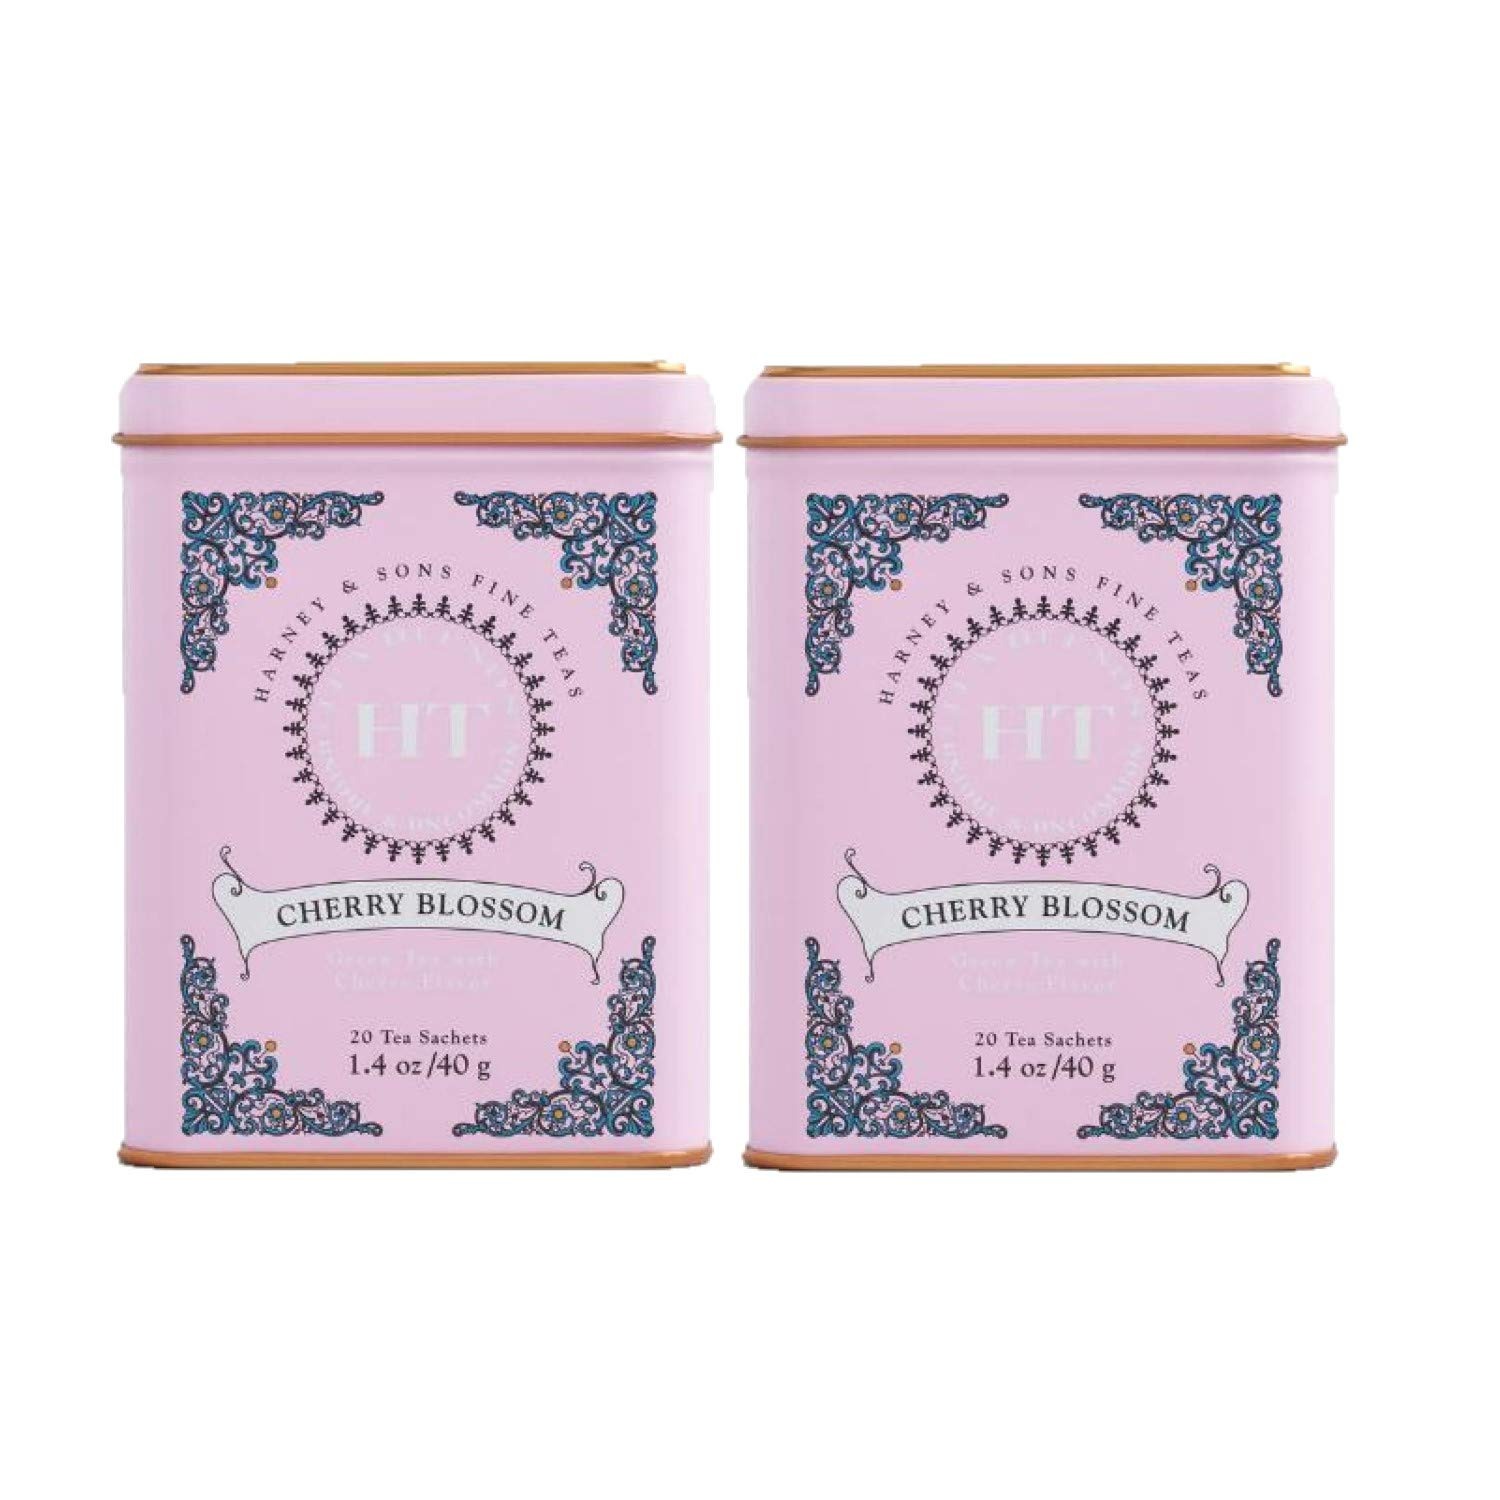
Item Name: Harney & Son's Cherry Blossom Green Tea Tin 20 Sachets (1.4 oz ea, Two Pack) - Green Tea Blend with Notes of Cherries - 2 Pack 20ct Sachet Tins (40 Sachets)
Value: 2.0
Unit: Count

Price: 5.36